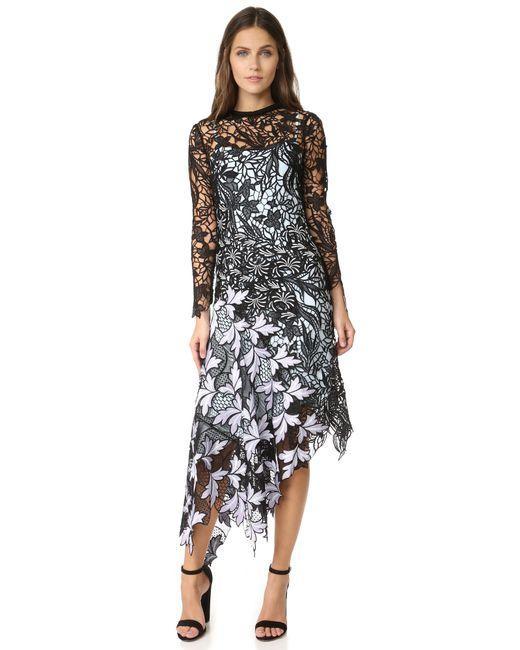
Kleid mit Schmetterlingsdruck und vollem Ärmel für Frauen